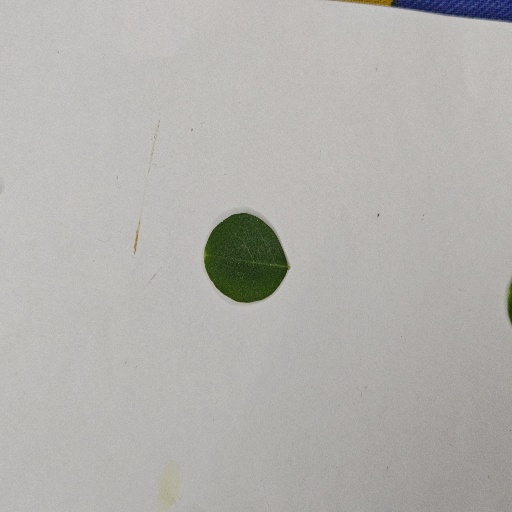
Species: Sojina
Leaf condition: Healthy Leaf